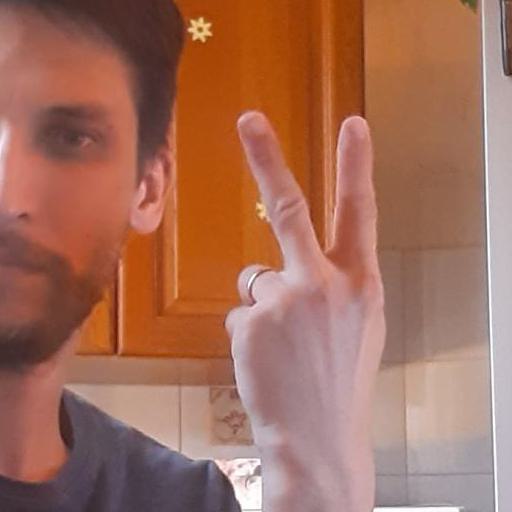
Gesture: peace_inverted